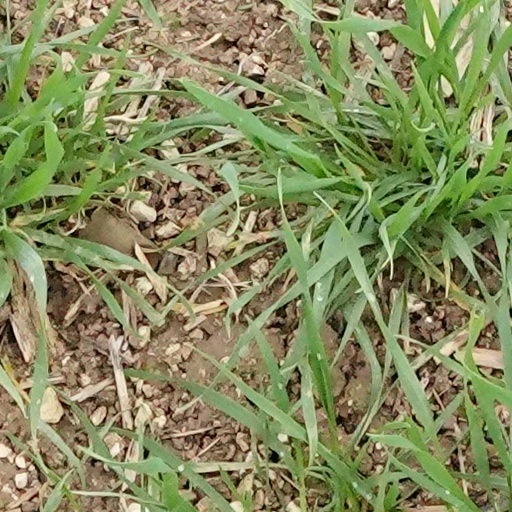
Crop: wheat